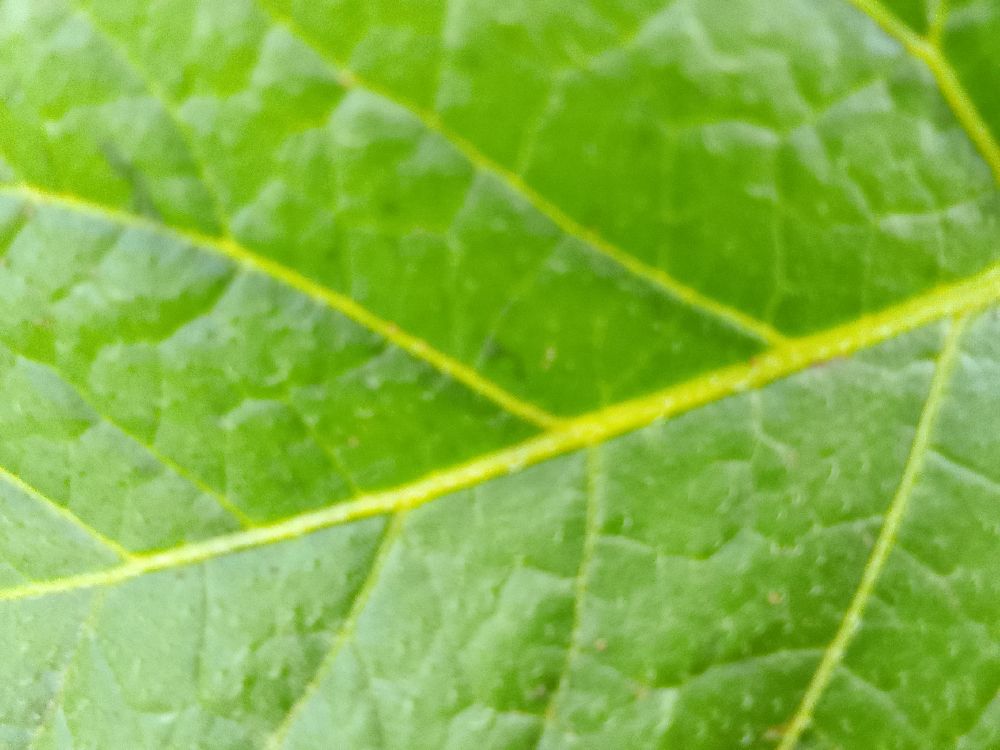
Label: Healthy